Ibn Saud

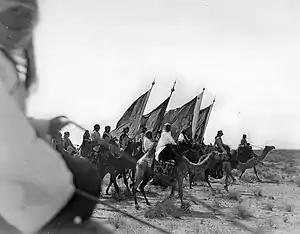
The Ikhwan army during their revolt against the alliance of the British Empire, Kuwait and Ibn Saud

During this period, Ibn Saud also sought to strengthen his position through regional alliances. Sheikh Khaz'al Emir of Arabistan advised the Ottoman authorities that Ibn Saud was more valuable to them than Al-Ahsa and Qatif, urging them to support him as a strategic asset. As part of his diplomatic engagements, Ibn Saud traveled to Mohammerah as a guest of Sheikh Khaz'al. The two leaders arrived in Basra on the evening of November 26. The next morning, the British senior political officer, accompanied by two high-ranking British military representatives of the stationed army commander in Basra, boarded Sheikh Khaz’al's ship and presented Ibn Saud with the Sword of Honor along with a welcome letter from the army commander. He spent the day inspecting the British military base camps, their organization, and the latest military equipment, including warplanes, which he showed great interest in.